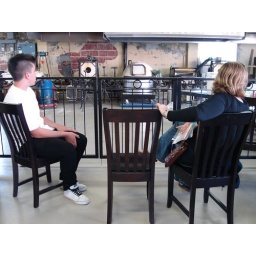
the glass shop in white salmon